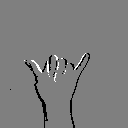
ASL letter: y